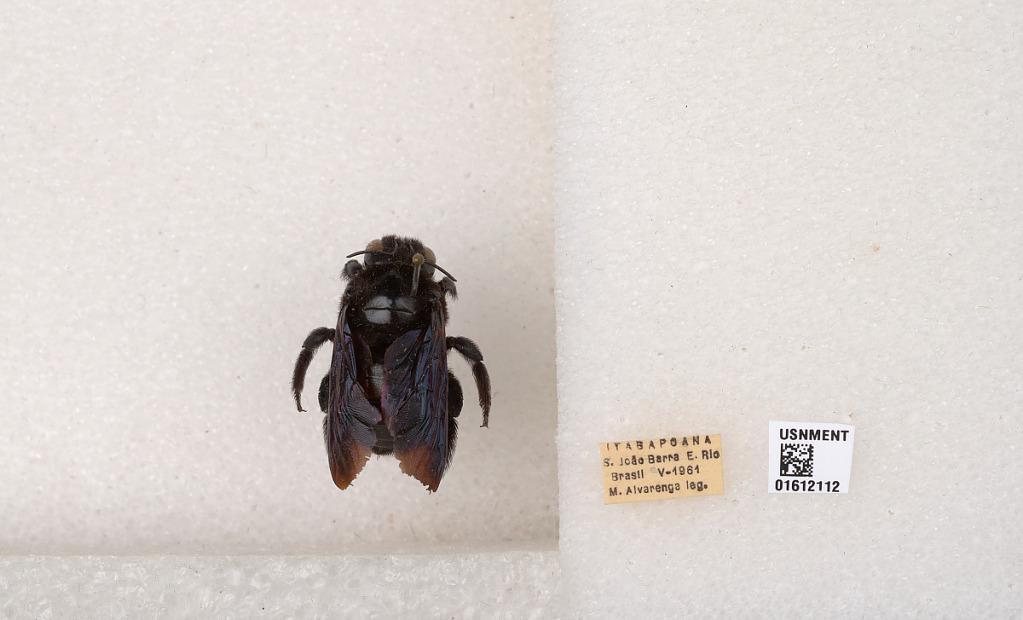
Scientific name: Xylocopa (Neoxylocopa) ordinaria Smith
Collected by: M. Alvarenga
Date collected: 1961-5-1
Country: Brazil
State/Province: Rio de Janeiro
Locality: Itabapoana, Sao Joao Barra E.